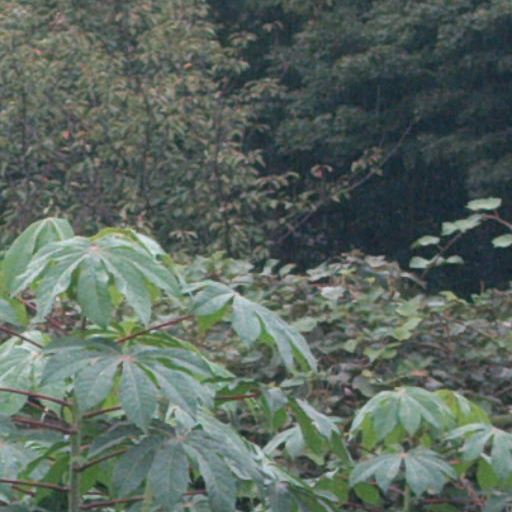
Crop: cassava